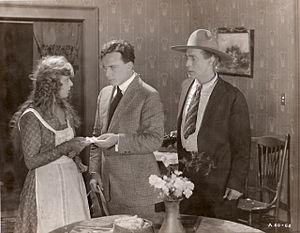
Seena Owen est une actrice et scénariste américaine, née Signe Auen le 14 novembre 1894 à Spokane, morte le 15 août 1966 à Los Angeles — Quartier d'Hollywood.